Sporangium

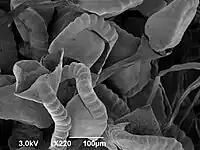
Scanning electron micrograph of fern leptosporangia

A cluster of sporangia that have become fused in development is called a synangium (pl. synangia). This structure is most prominent in "Psilotum" and Marattiaceae such as "Christensenia", "Danaea" and "Marattia".